Uniformed services

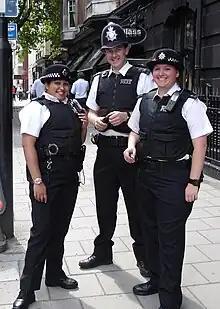
Police officers in London

Uniformed services is an abstract term that are generally bodies of people in employment of a state who wear a distinct uniform that differentiates them from the public and private sector. Their purpose is to foster the equality, security, safety, and health of the people they serve. Examples include military personnel, police officers, corrections and firefighters.